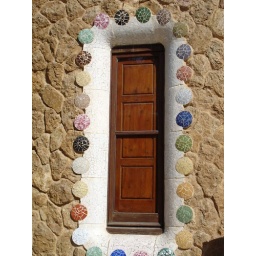
Like a door in a wall